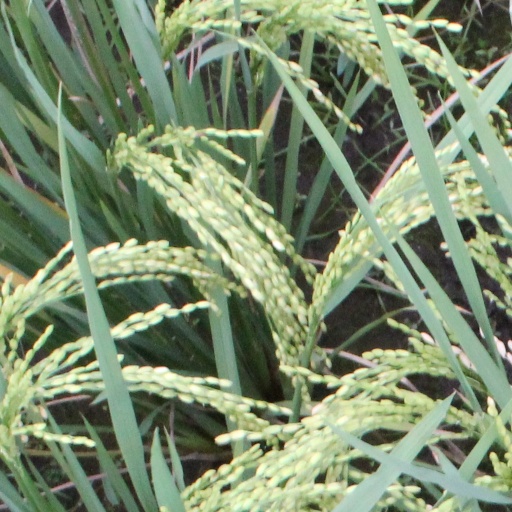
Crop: rice